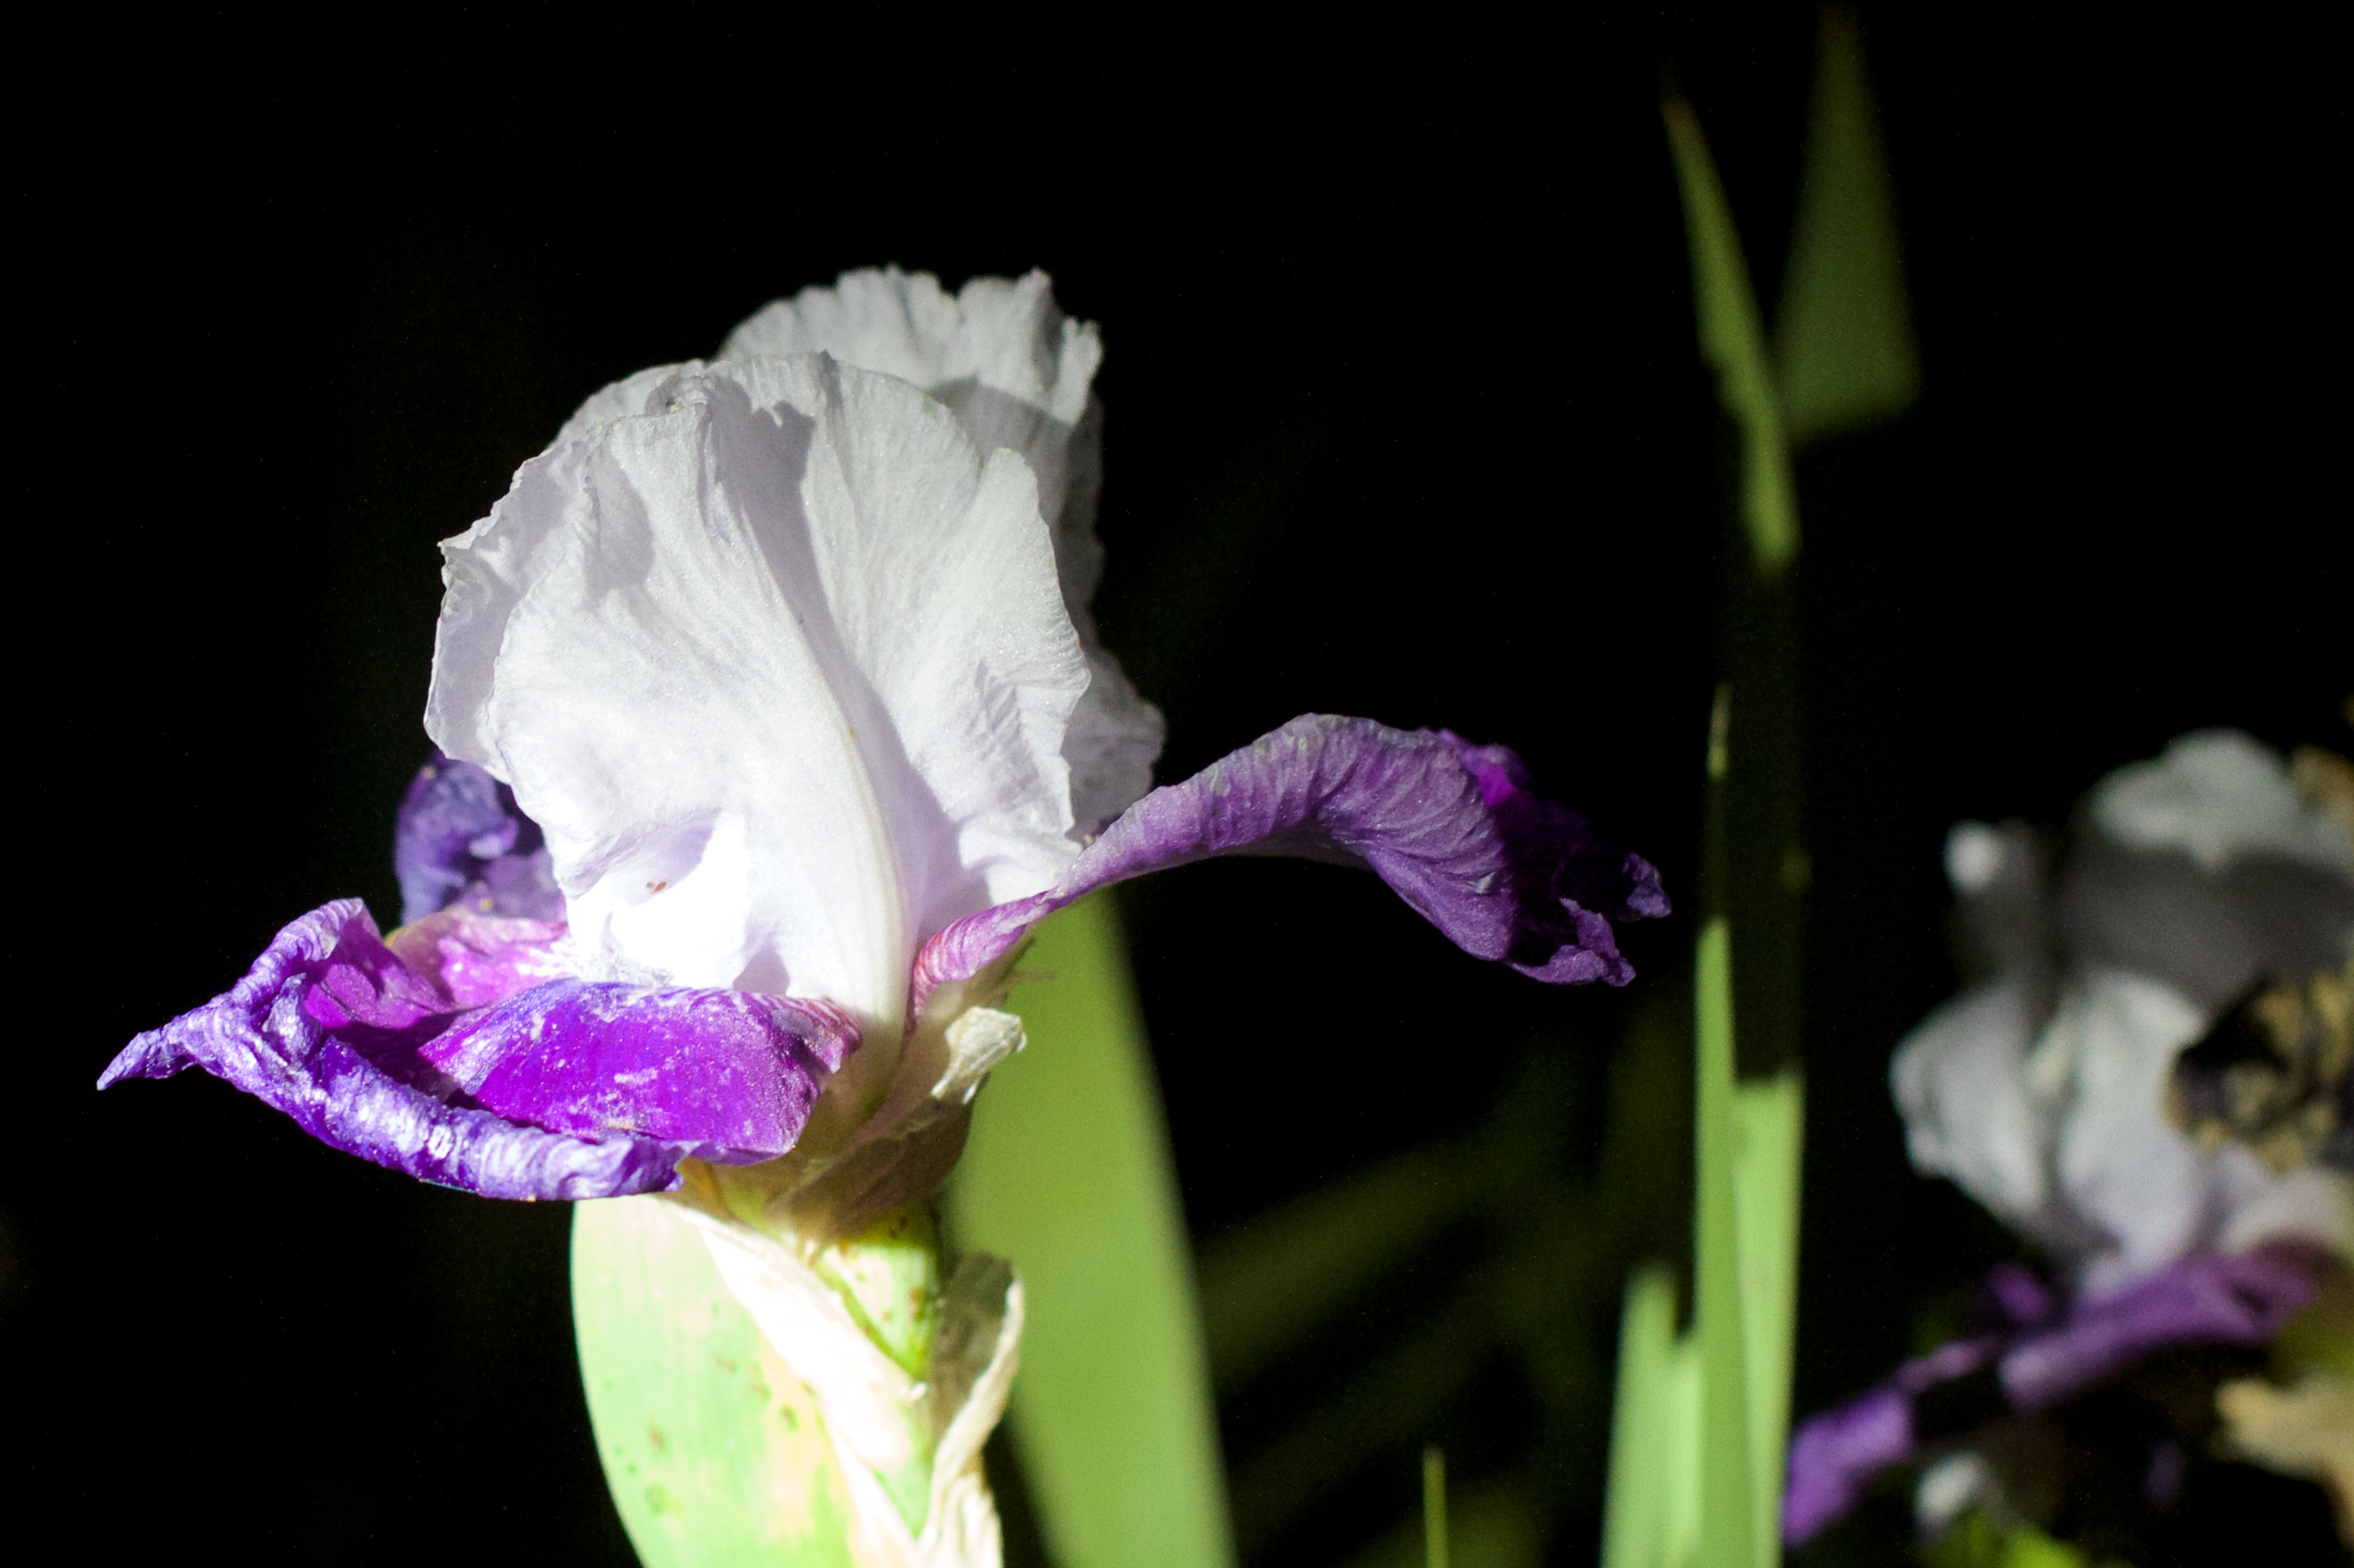
blossom, plant, flower, petal, flora, iris, eye, 2014365, macro photography, flowering plant, plant stem, land plant, iris family